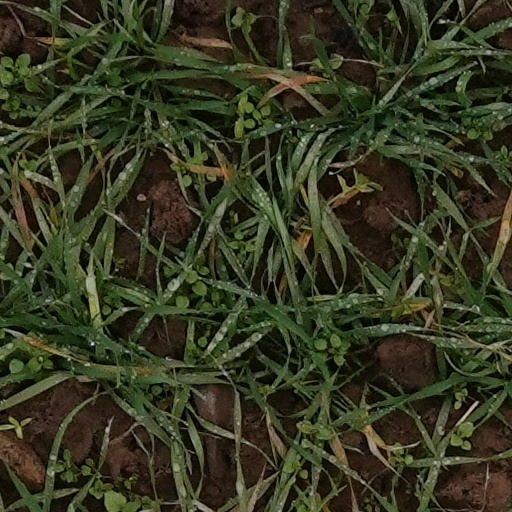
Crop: wheat